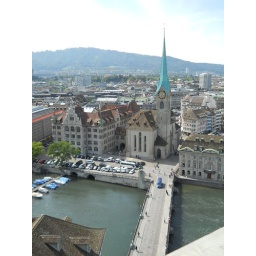
View of a bridge crossing over the Limat quai from the chursh tower .